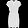
Label: Dress